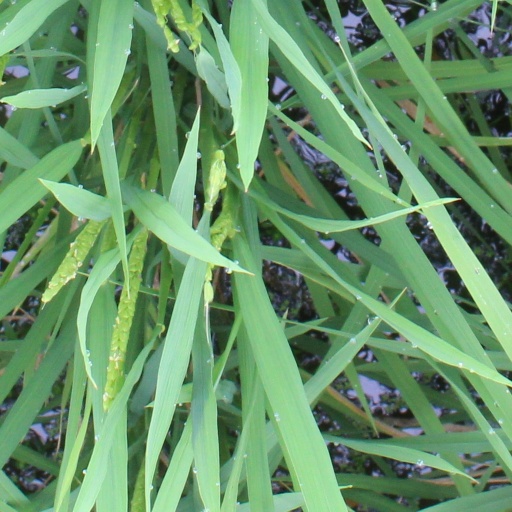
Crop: rice